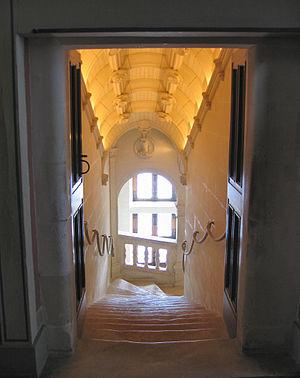
L'escalier du château de Chenonceau
Le château de Chenonceau est un château de la Loire situé en Touraine, sur la commune de Chenonceaux, dans le département d'Indre-et-Loire en région Centre-Val de Loire.